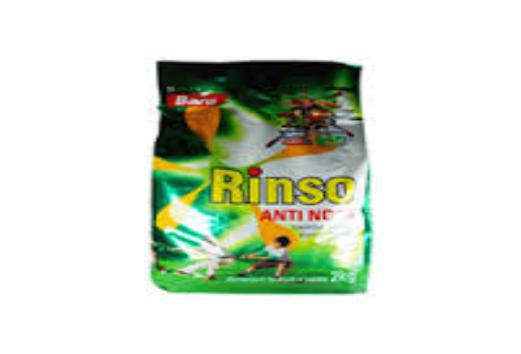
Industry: Necessities